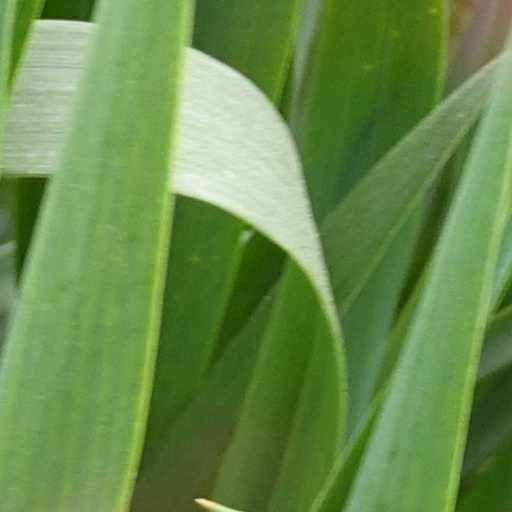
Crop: wheat